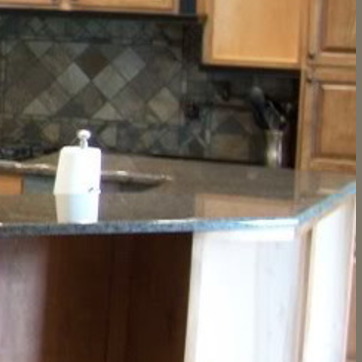
Material: polishedstone